Retail park

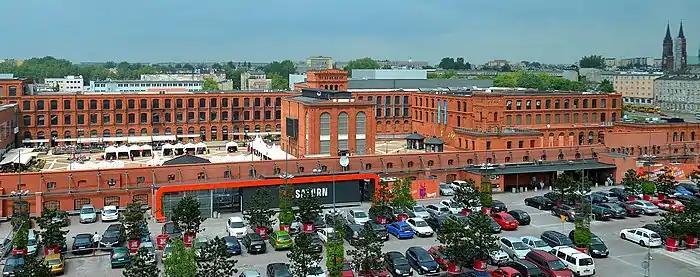
Manufaktura, a retail park and lifestyle centre in Łódź, Poland

A retail park is a type of shopping centre found on the fringes of most large towns and cities in the United Kingdom and other European countries. Retail parks form a key aspect of European retail geographies, alongside indoor shopping centres, standalone stores like hypermarkets and more traditional high streets.